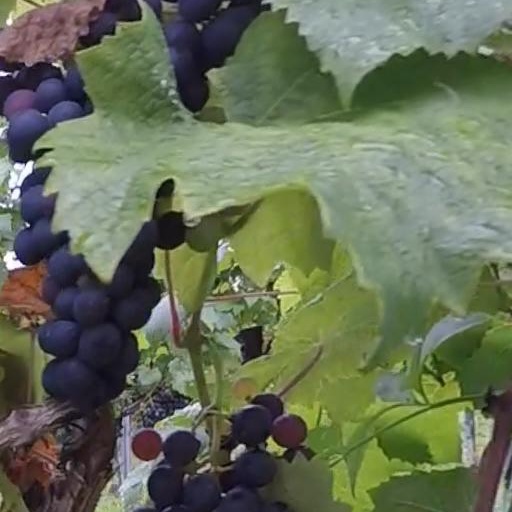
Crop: grape